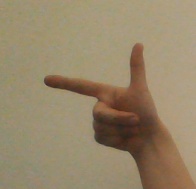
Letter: yaa